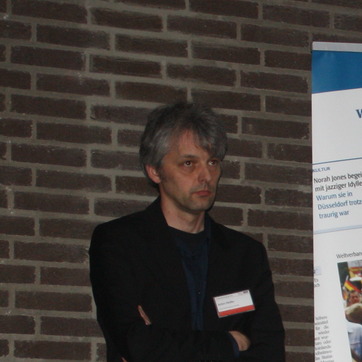
Material: skin